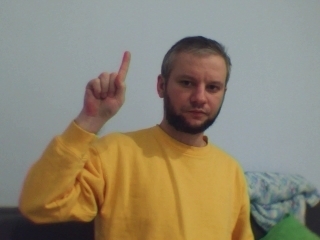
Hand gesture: one